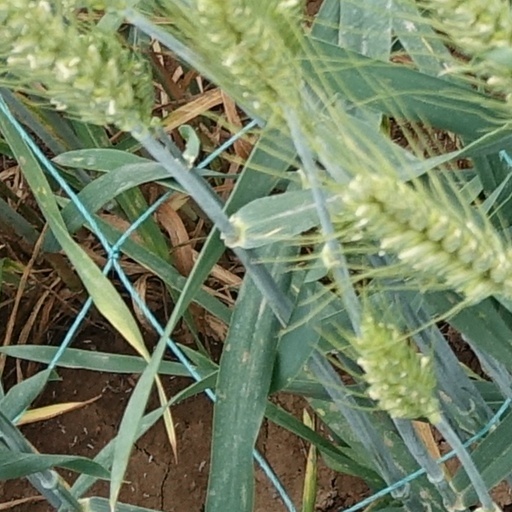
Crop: wheat